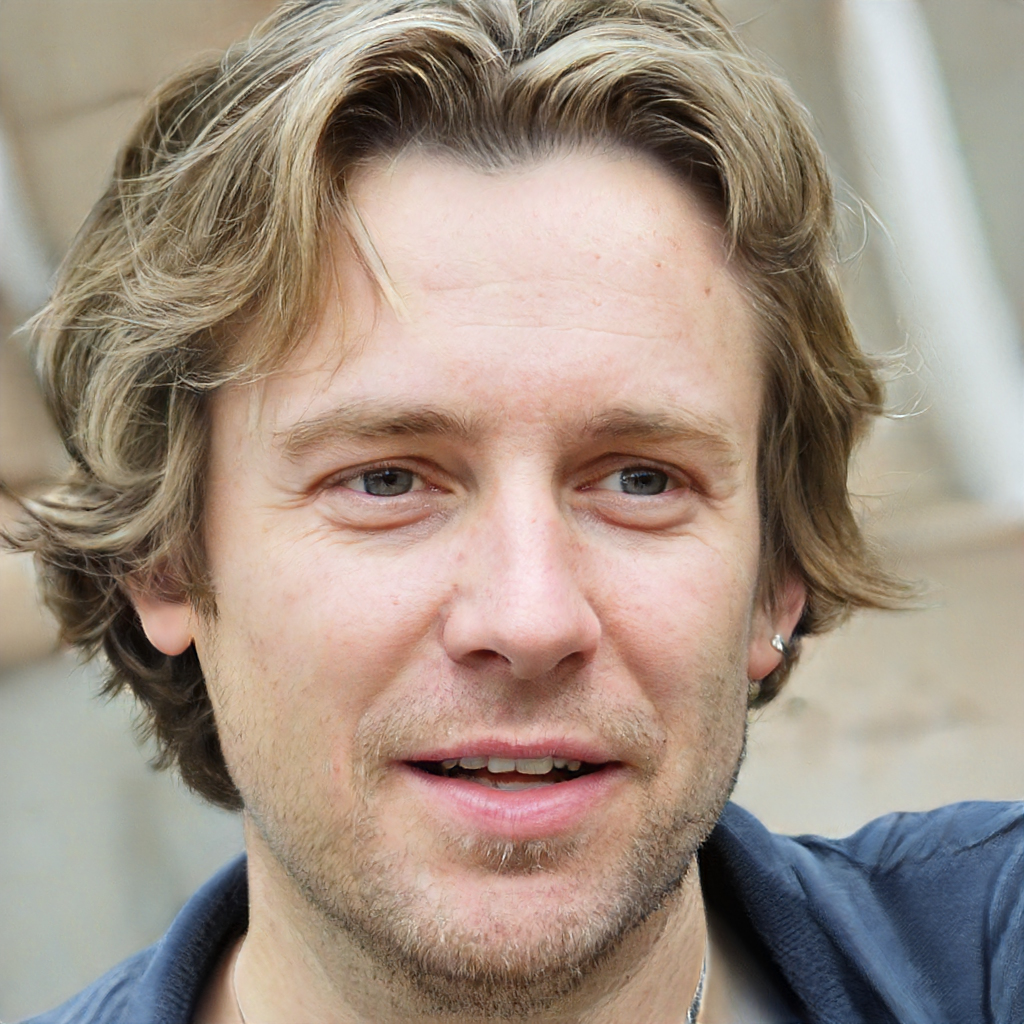
Gender: Male